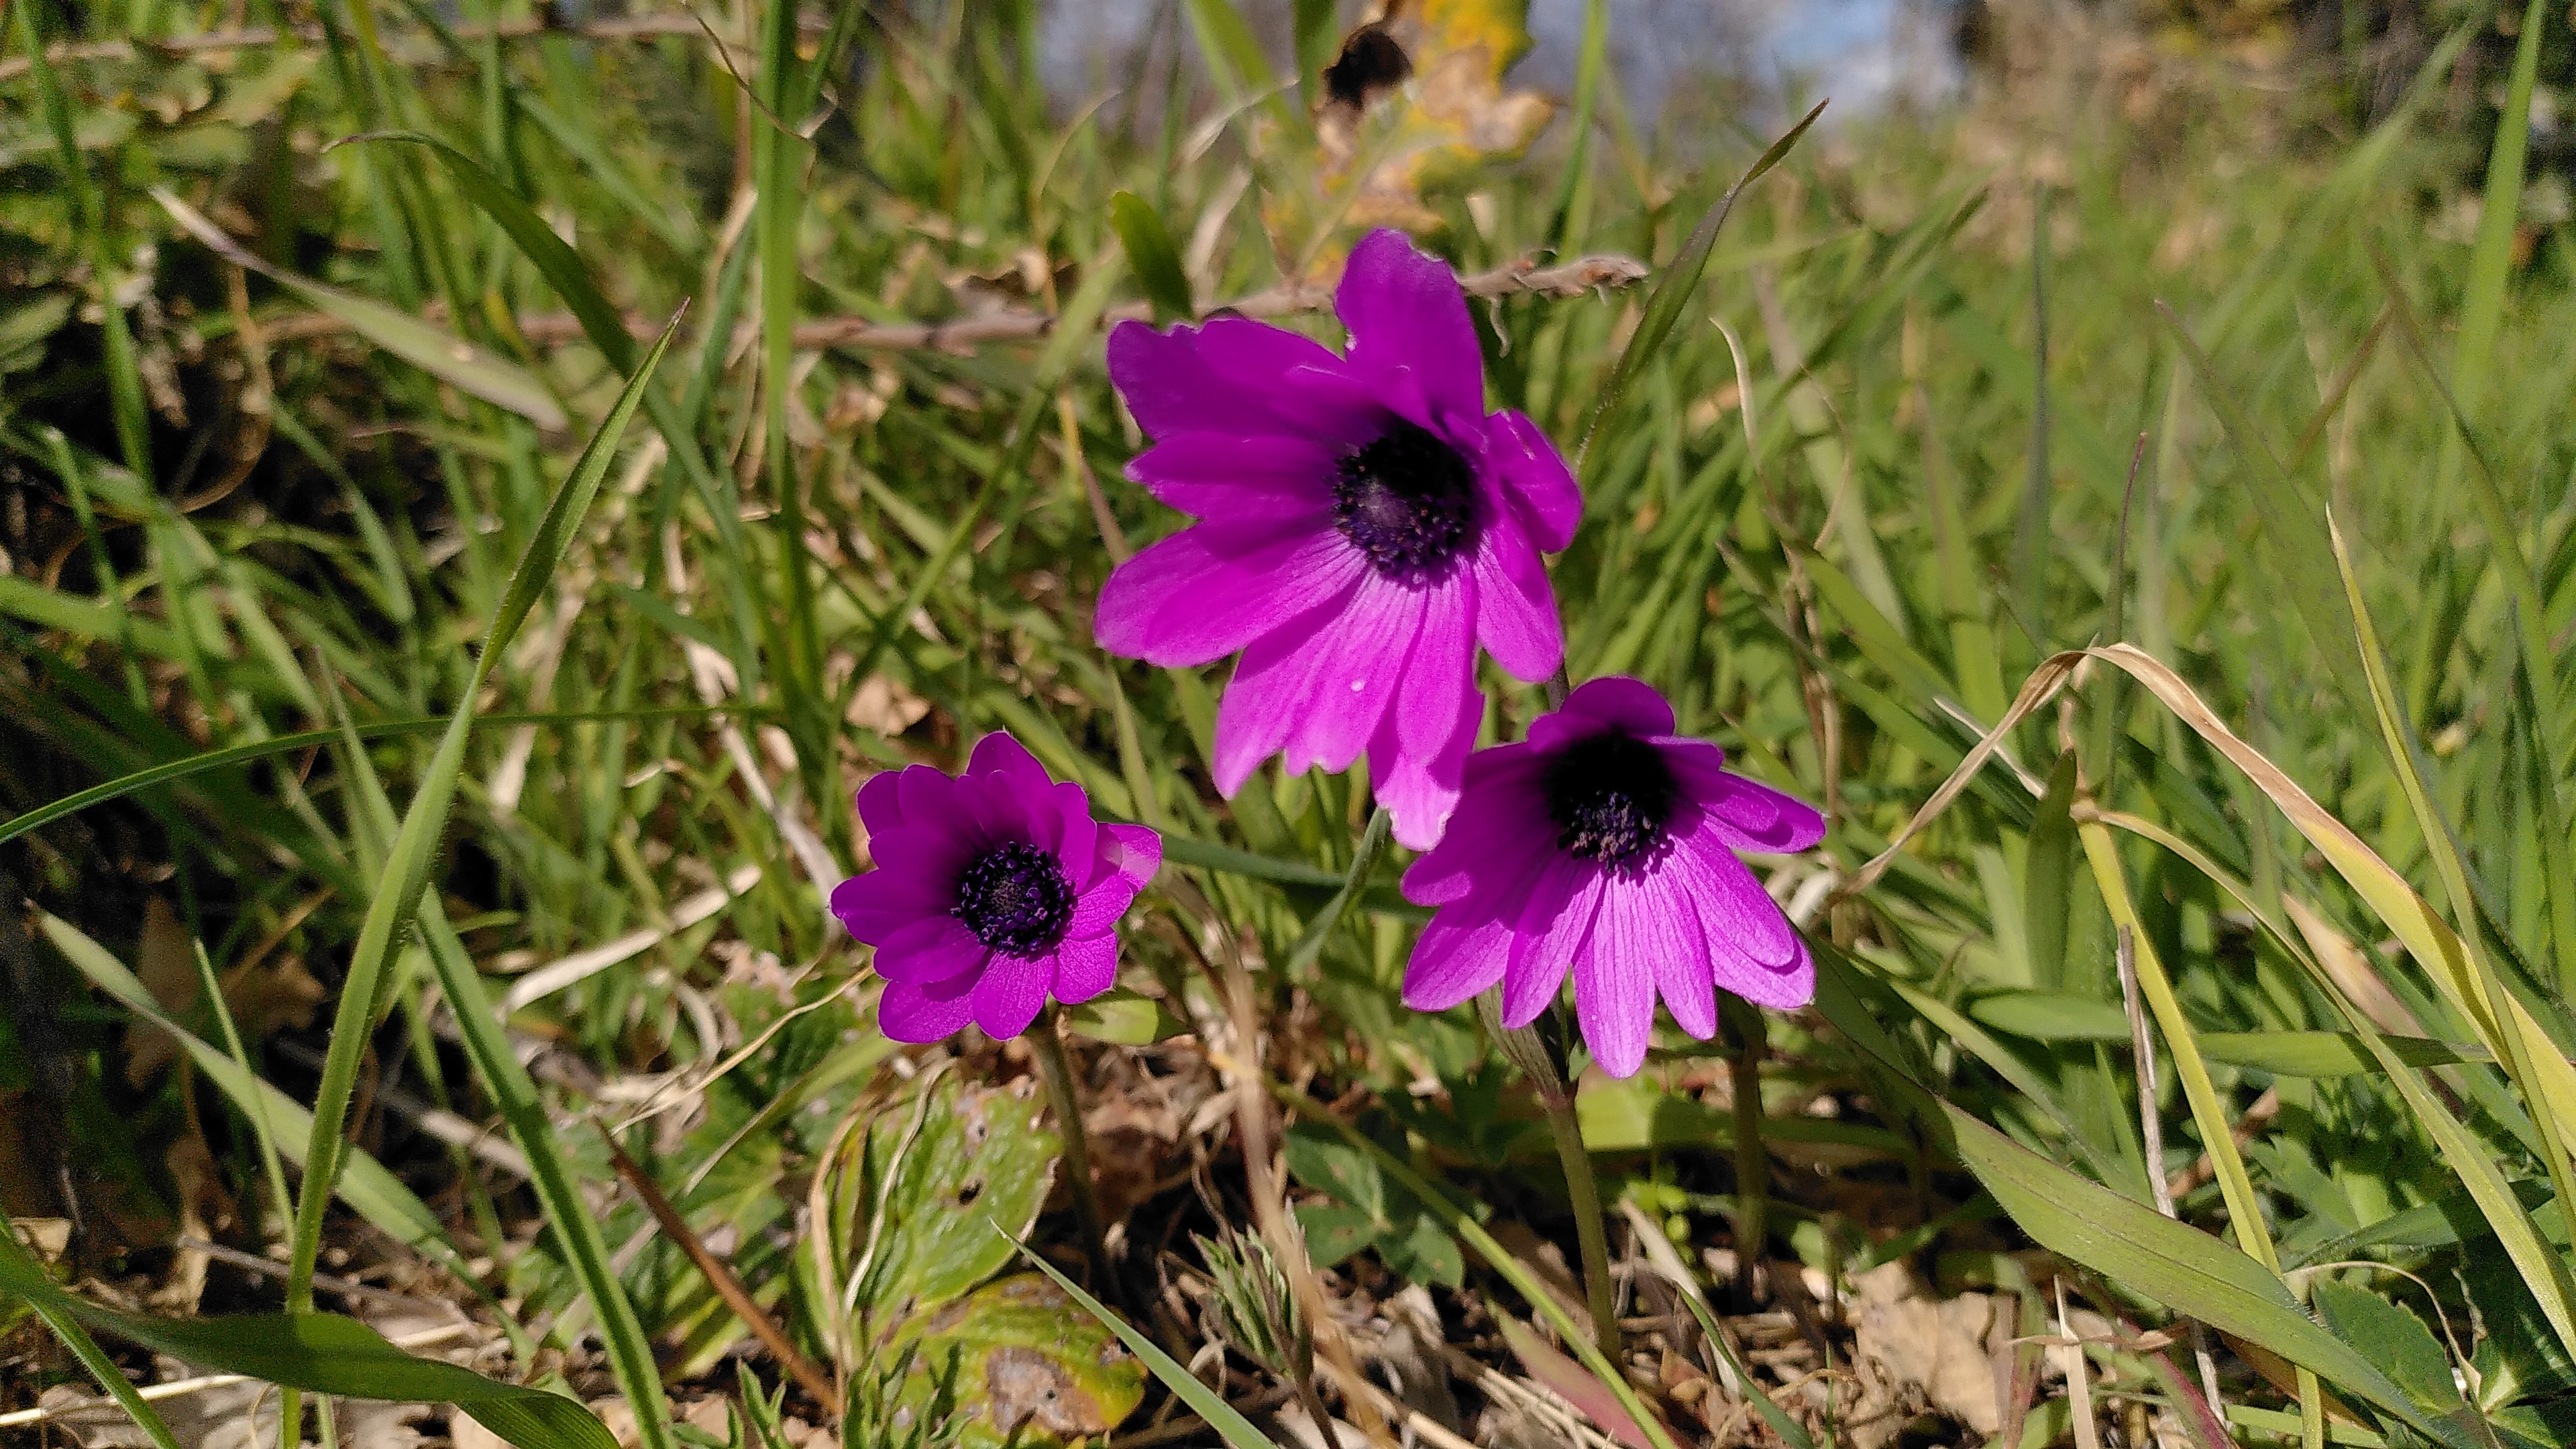
flower, plant, petal, purple, terrestrial plant, grass, herbaceous plant, magenta, groundcover, annual plant, flowering plant, subshrub, soil, pink family, plant stem, wildflower, violet family, four o clock family, palm tree, geraniales, Geissorhiza, pollen, wood sorrel family, lily family, catchfly, evening primrose family, perennial plant, impatiens, bellflower family